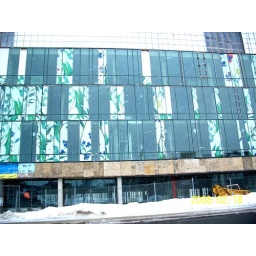
this is a building under construction in downtown Kitchener, very interesting windows